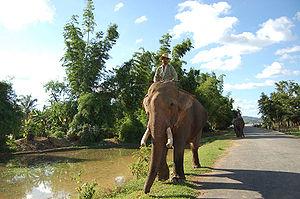
Mahout Mnong près du lac Lăk dans la province du Đắk Lắk au Viêtnam - ISO code VN-E-DL
Un cornac, ou mahout, est à la fois le maître, le guide et le soigneur de l'éléphant. On est cornac de génération en génération. Normalement un cornac s'occupe d'un seul éléphant au cours de sa vie. Cette relation entre l'homme et l'animal est particulièrement développée en Asie où l'éléphant reste encore un moyen de transport de matériaux dans les zones difficiles.